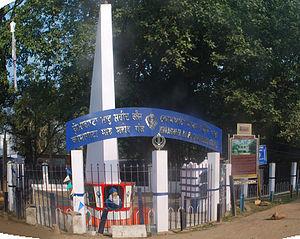
L’incident du Komagata Maru a impliqué le bateau japonais Komagata Maru, parti de Hong Kong pour rejoindre Vancouver au Canada en 1914, en passant par Shanghai puis Yokohama et transportant 376 passagers originaires de la province du Punjab.